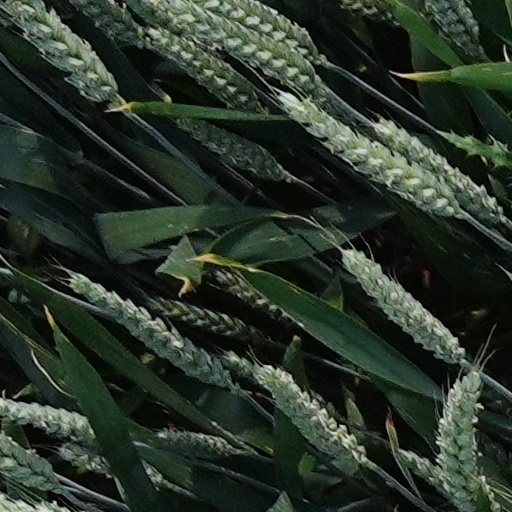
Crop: wheat